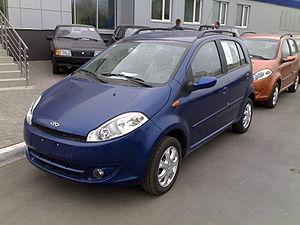
La Chery A1 est une citadine chinoise conçue par le constructeur automobile Chery.